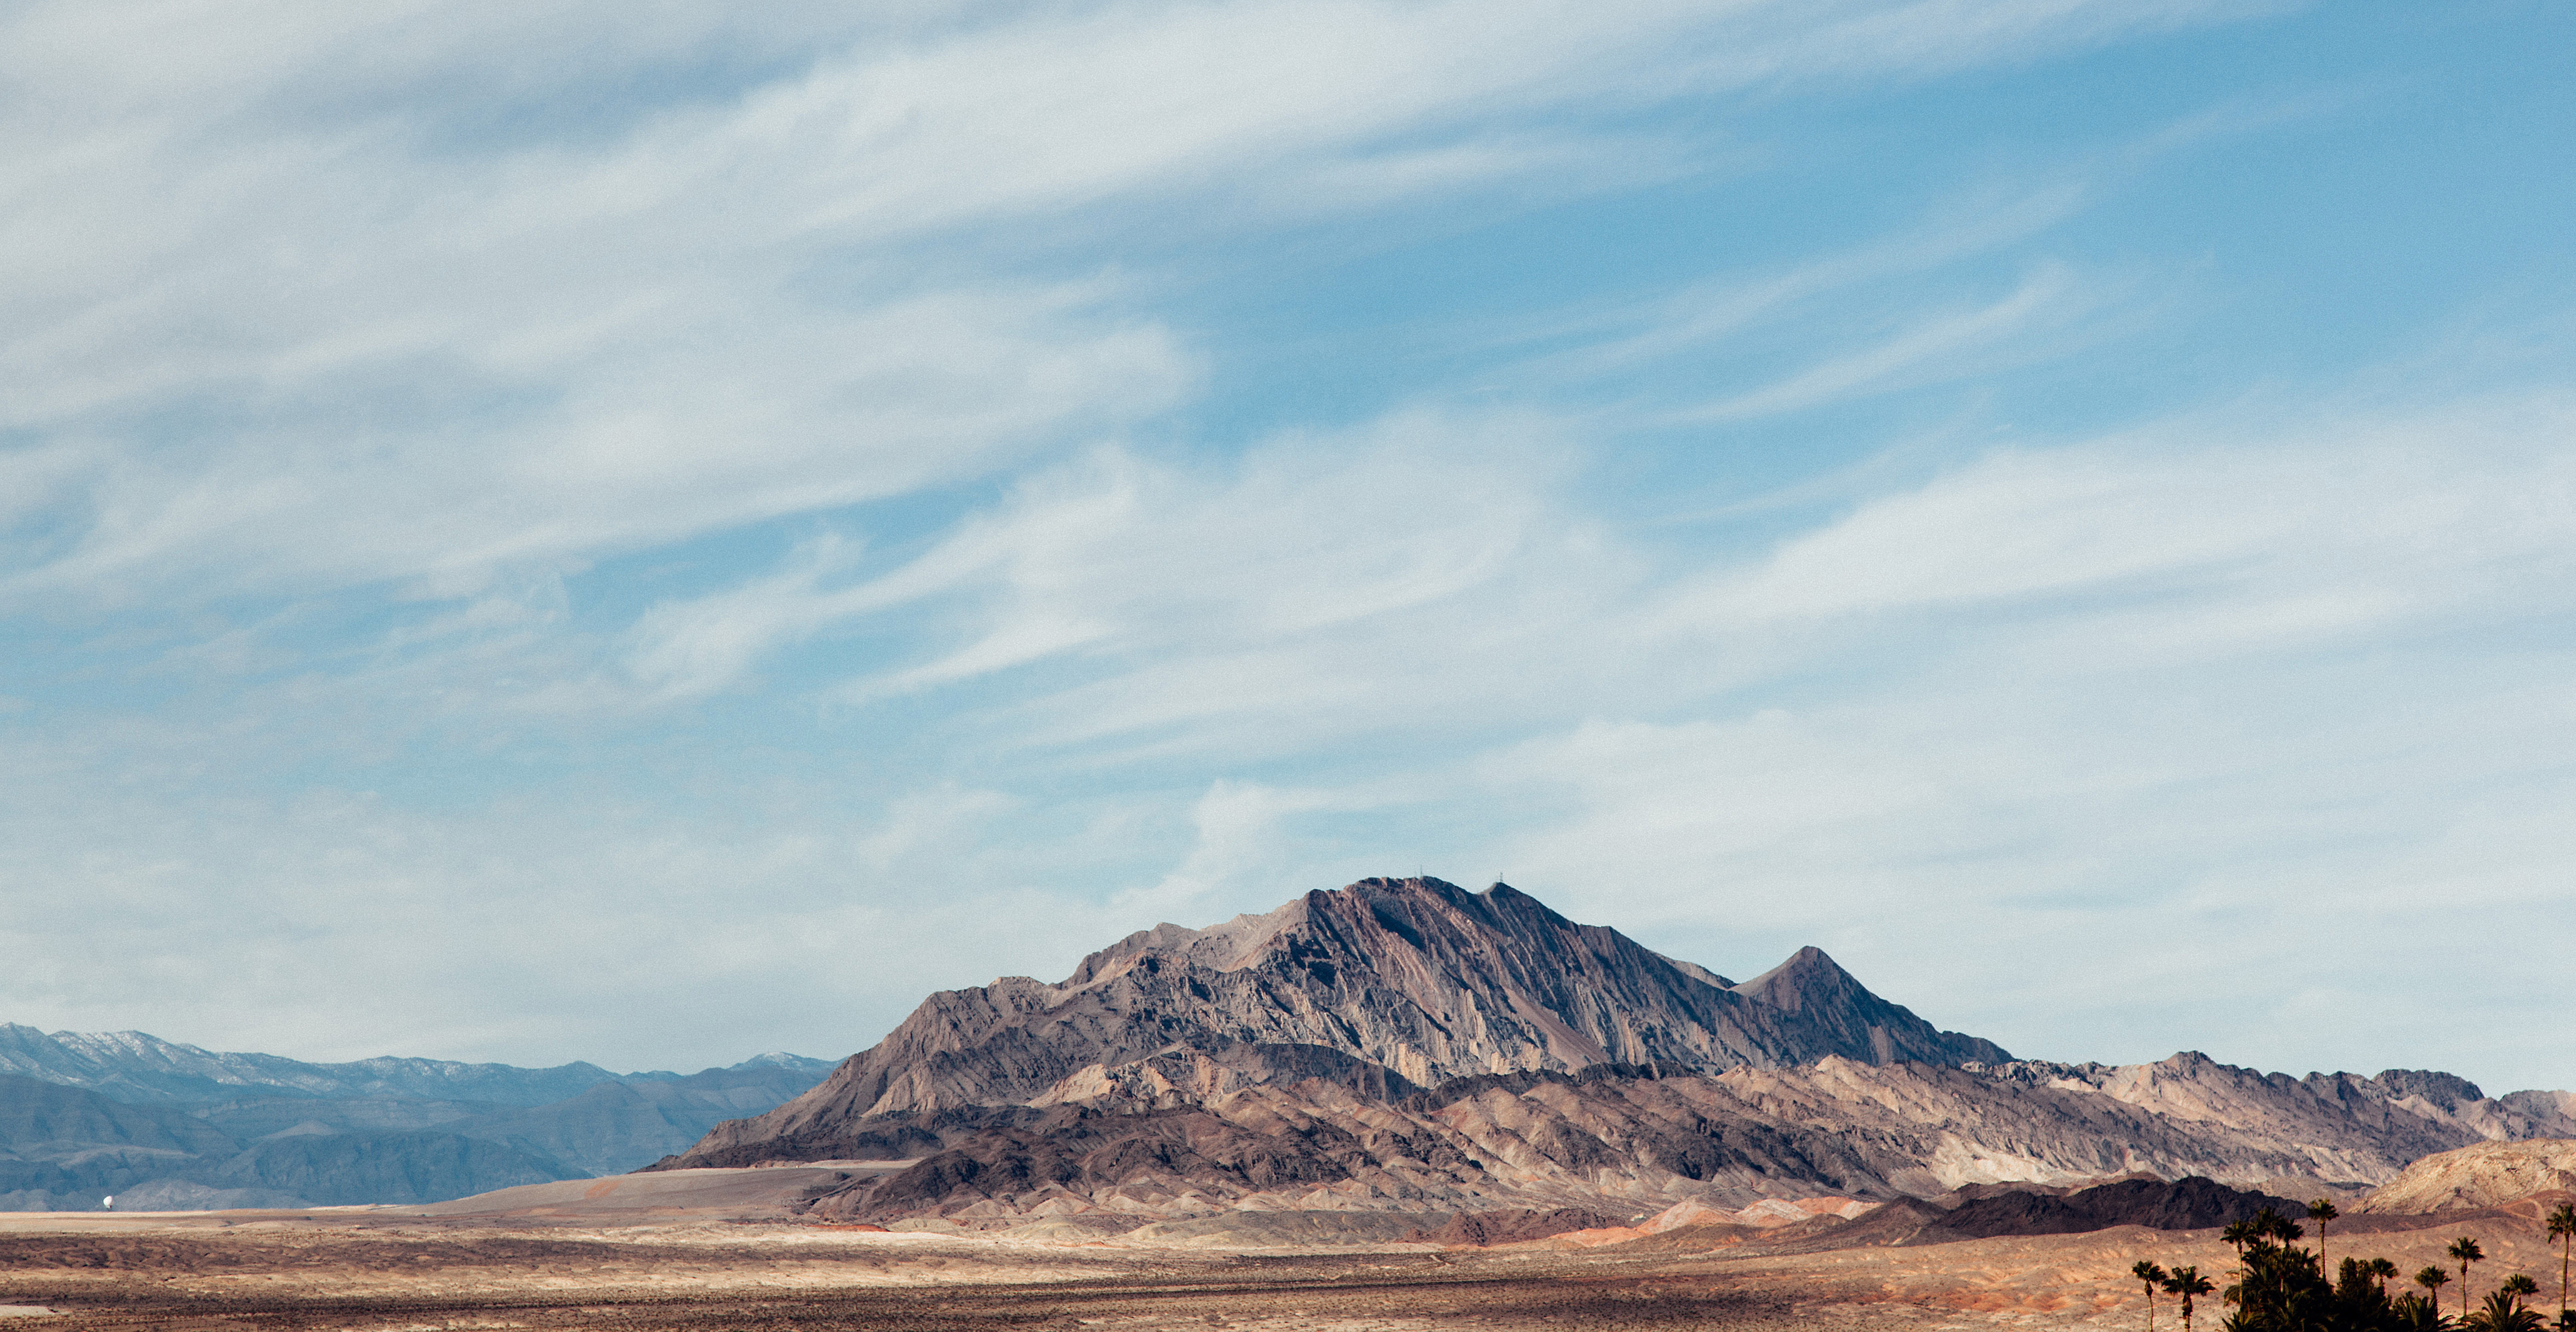
landscape, wilderness, mountain, cloud, sky, field, hill, desert, valley, plain, rocks, geology, badlands, plateau, steppe, landform, open field, natural environment, geographical feature, mountainous landforms